China–Vietnam relations

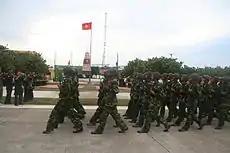
Vietnamese troops on Spratly Island in 2009.

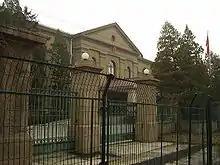
Embassy of Vietnam in China

With the 1991 dissolution of the Soviet Union and Vietnam's 1990 exit from Cambodia, China–Vietnam ties began to improve. Both nations planned the normalization of their relations in a secret summit in Chengdu in September 1990, and officially normalized ties on 5 November 1991. Since 1991, the leaders and high-ranking officials of both nations have exchanged visits. China and Vietnam both recognized and supported the post-1991 government of Cambodia, and supported each other's bid to join the World Trade Organization (WTO).